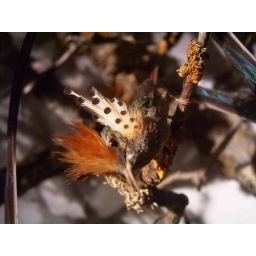
Detail of a hummingbrid in the large glass cabinet in the Natural History Museum, London